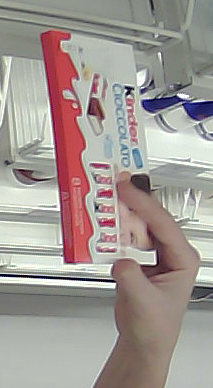
Product: kinder_chocolate